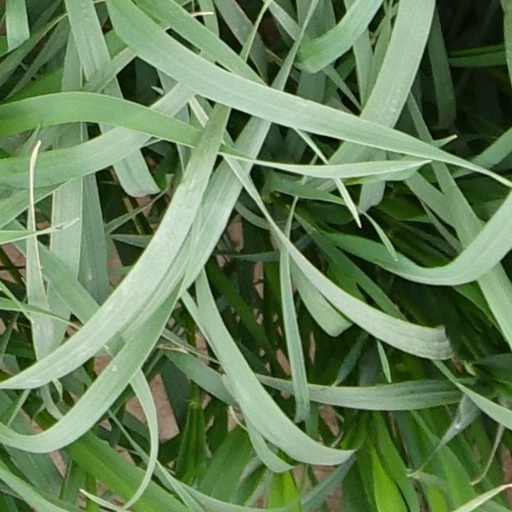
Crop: wheat